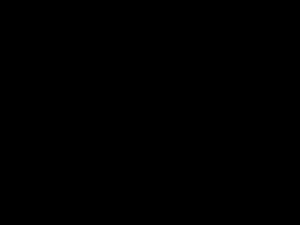
L'effet Signor–Lipps est un principe paléontologique proposé par Philip W. Signor et Jere H. Lipps qui stipule que, puisque l'enregistrement des fossiles n'est jamais complet, ni le premier, ni le dernier organisme dans un taxon ne sera enregistré comme un fossile. L'effet Signor–Lipps est souvent appliqué spécifiquement au cas du plus jeune des fossiles connus d'un taxon comme échouant à représenter la dernière apparition de l'organisme. À l'inverse, l'échec des plus anciens fossiles connus à représenter la première apparition d'un taxon, est aussi appelé effet Jaanusson, d'après le chercheur de Valdar Jaanusson, ou effet Sppil–Rongis.